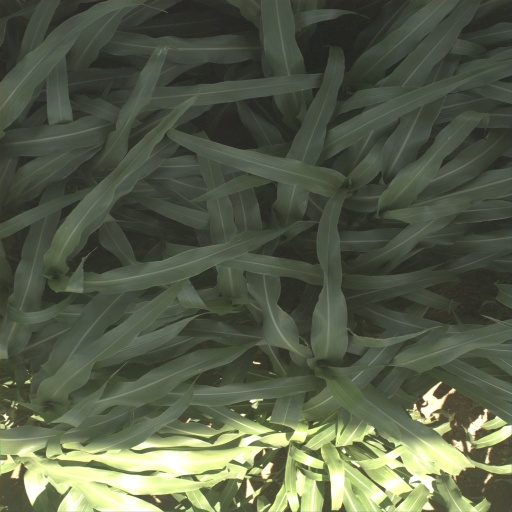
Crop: sorghum